Ilfracombe branch line

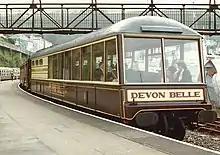
Devon Belle observation car in later use at Kingswear in May 2013

The Great Western Railway took a great interest in the Ilfracombe service; from July 1889 a train named "The Ilfracombe Express" ran from Paddington to Ilfracombe in 6 hours 55 minutes, while through coaches of the GWR train named Zulu did the journey in 6 hours 2 minutes, faster than the LSWR transit from Waterloo, which was 6 hours 22 minutes.